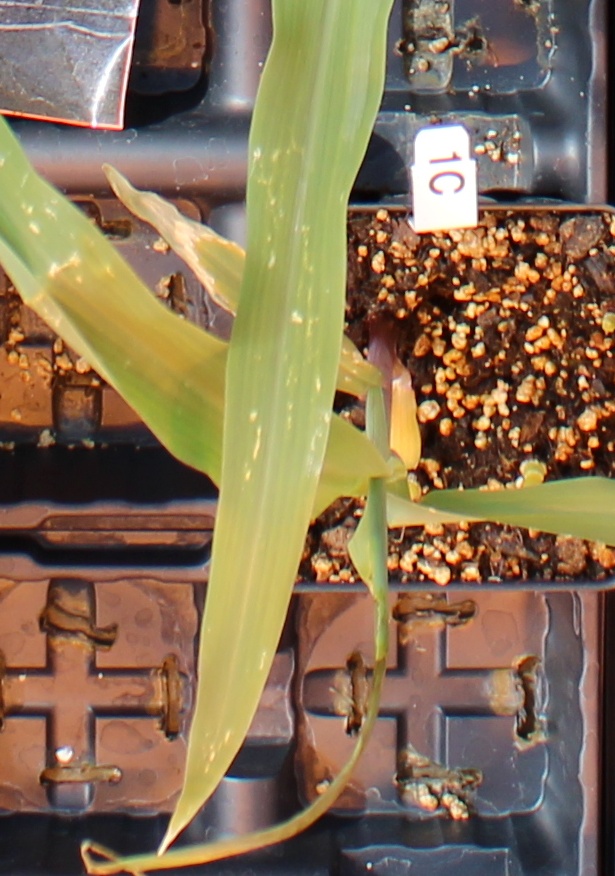
Label: Corn